Queen Savang Vadhana Museum

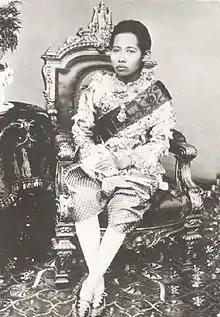
Queen Savang Vadhana

The Queen Savang Vadhana Museum is housed at the "Phra Tamnak Yai", a mansion which previously belonged to its namesake queen. The mansion served as her primary residence from 1916 until her death in 1955. The Phra Tamnak Yai was completed between 1914 and 1915. Its interiors were personally planned by the queen, who focused on flow of the wind directions of each season. After her demise, it was later passed down to her daughter-in-law, Srinagarindra, before being inherited by the daughter of King Rama IX, Maha Chakri Sirindhorn upon the former's death.